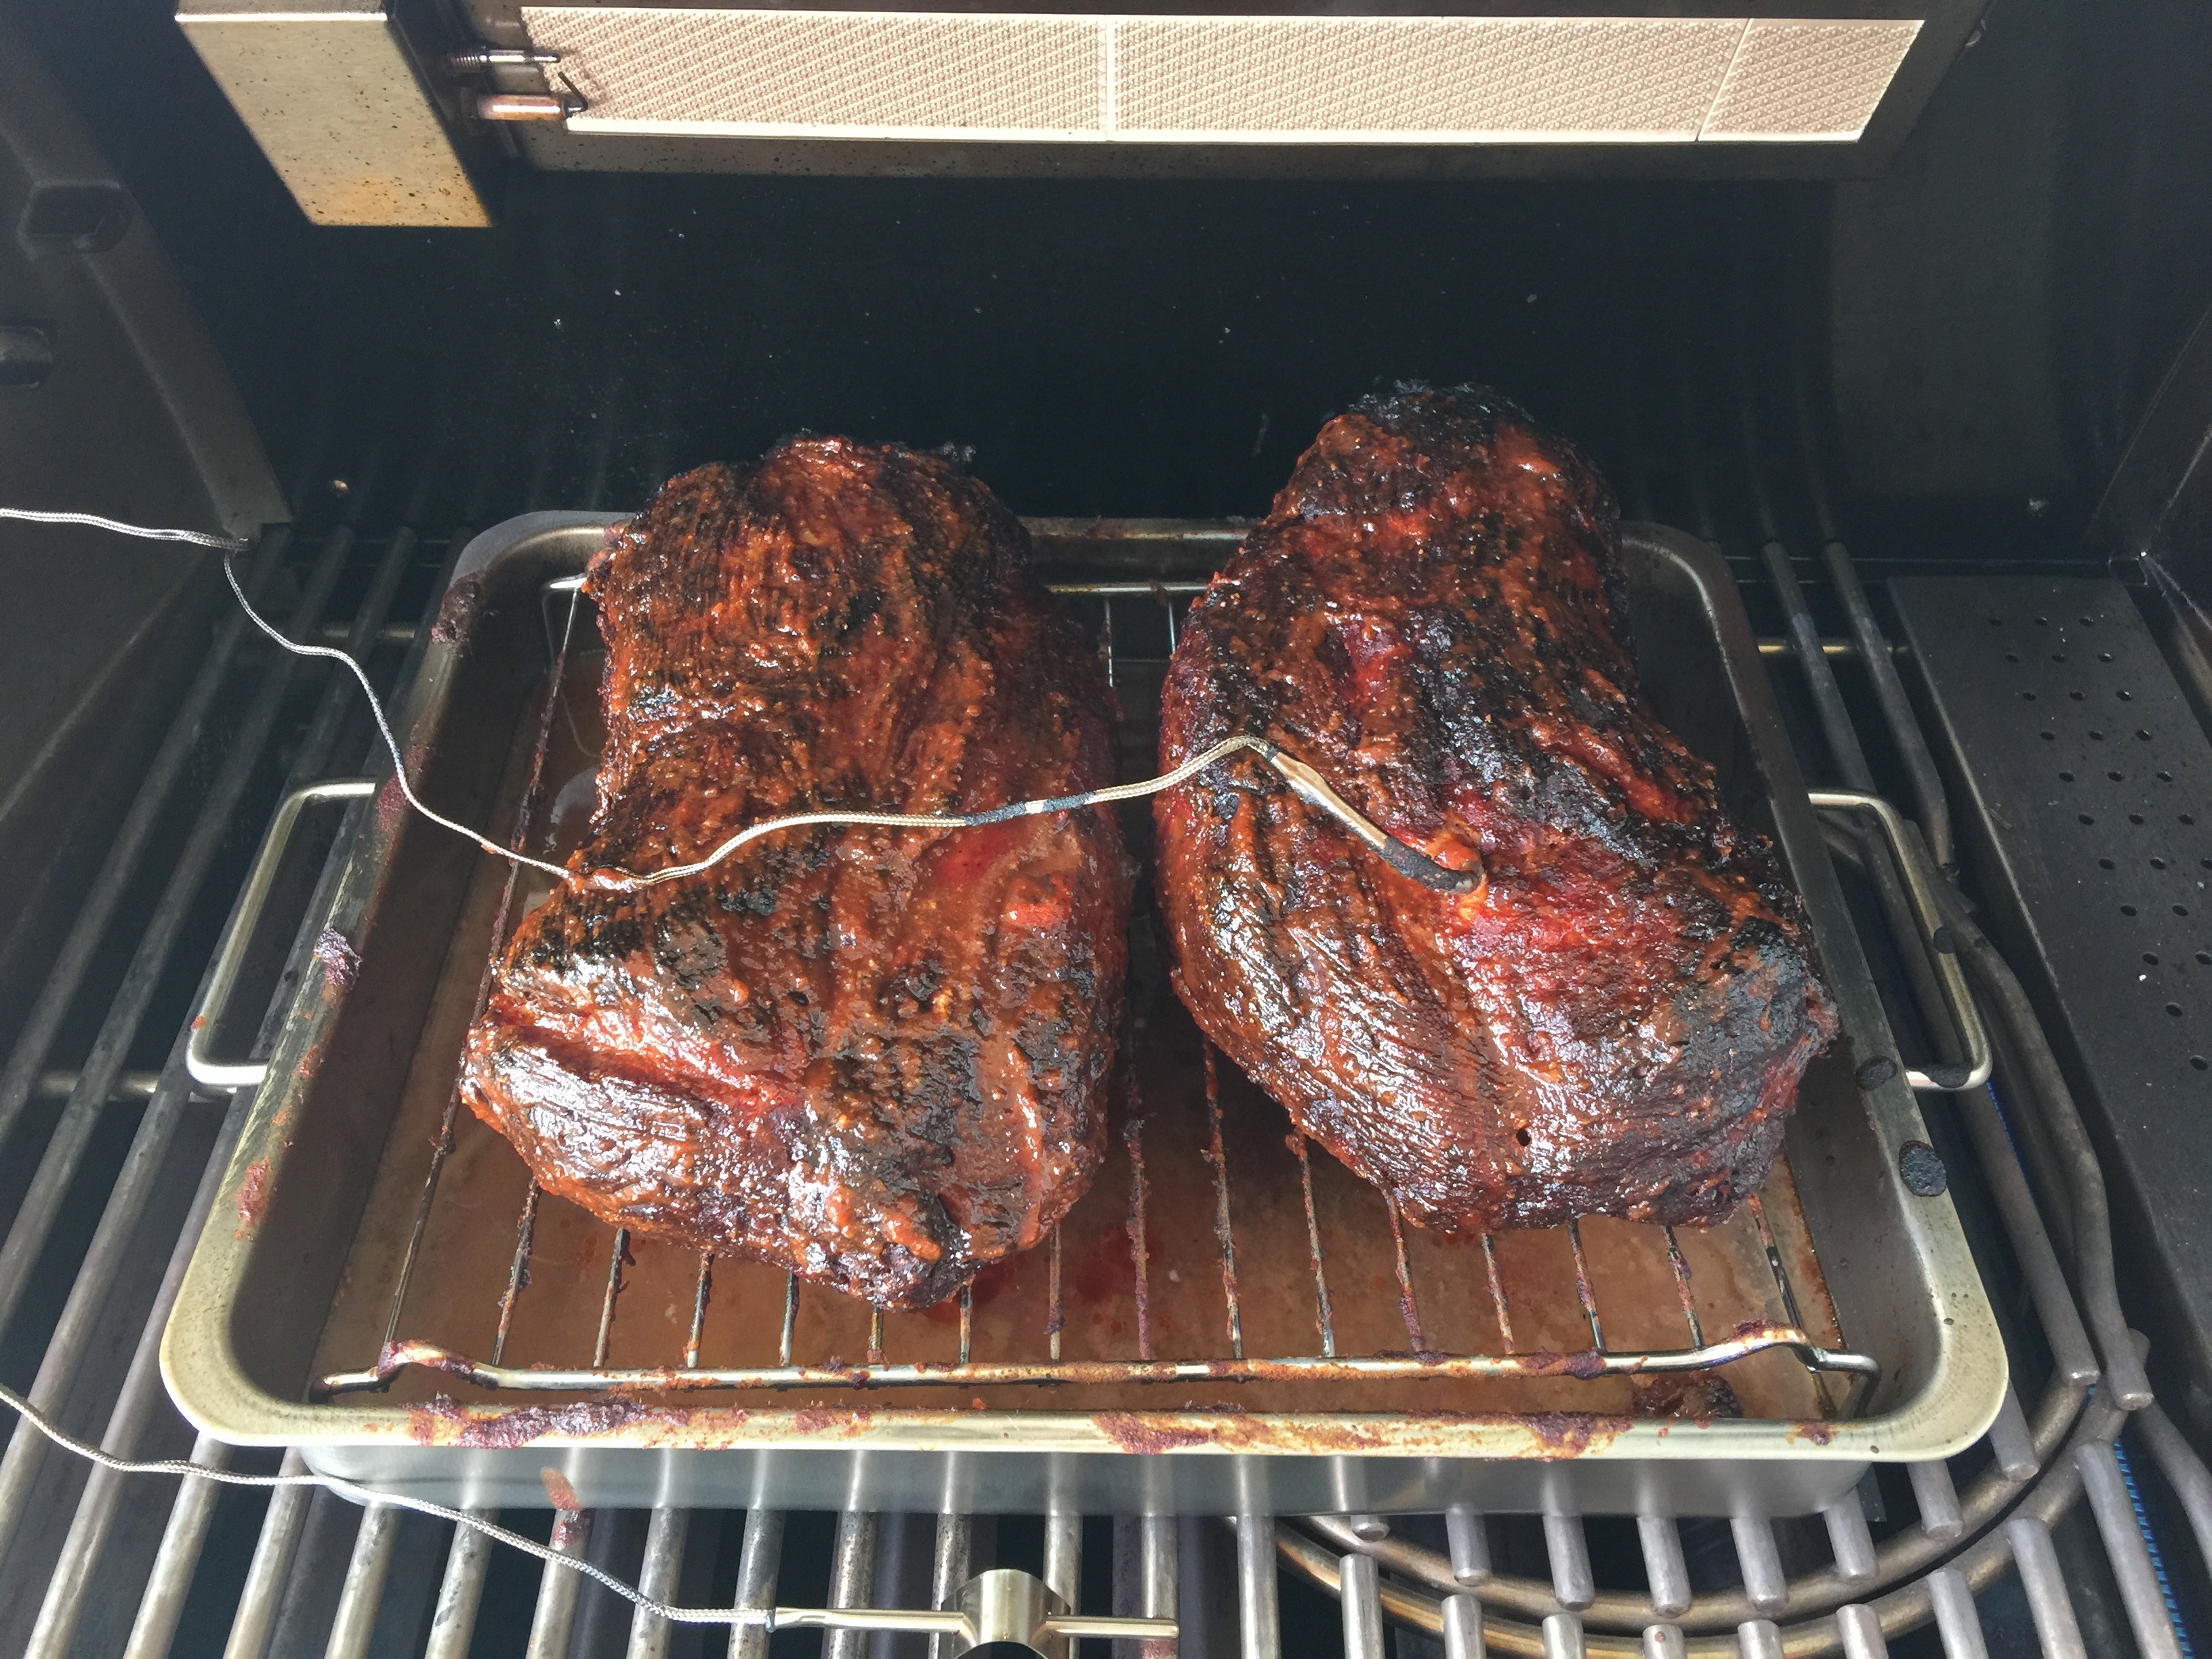
summer, dish, food, cooking, meat, barbecue, delicious, steak, grill, party, tasty, roasting, frisch, enjoy, prepare, appetizing, grilling, garden party, sommerfest, barbecue grill, human action, outdoor grill, animal source foods, gentlemen's evening